Uummannaq Fjord

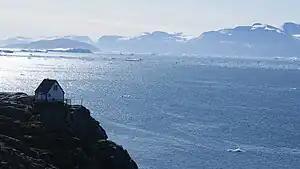
Sarqarput Strait in southwestern Uummannaq Fjord separates Nuussuaq Peninsula from Uummannaq Island

With the exception of the southwestern coast formed by the Nuussuaq Peninsula, Uummannaq fjord has a developed coastline, with many bays, islands, and peninsulas.